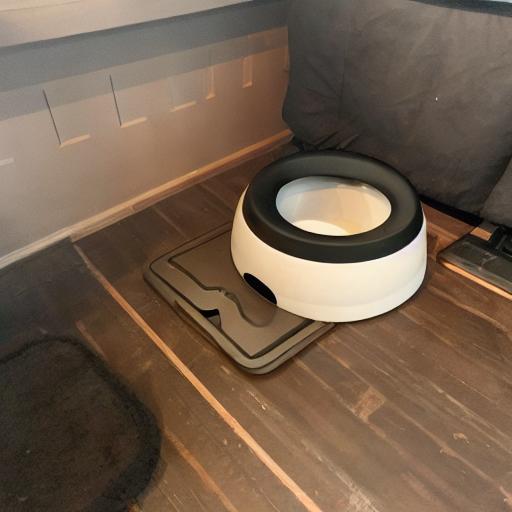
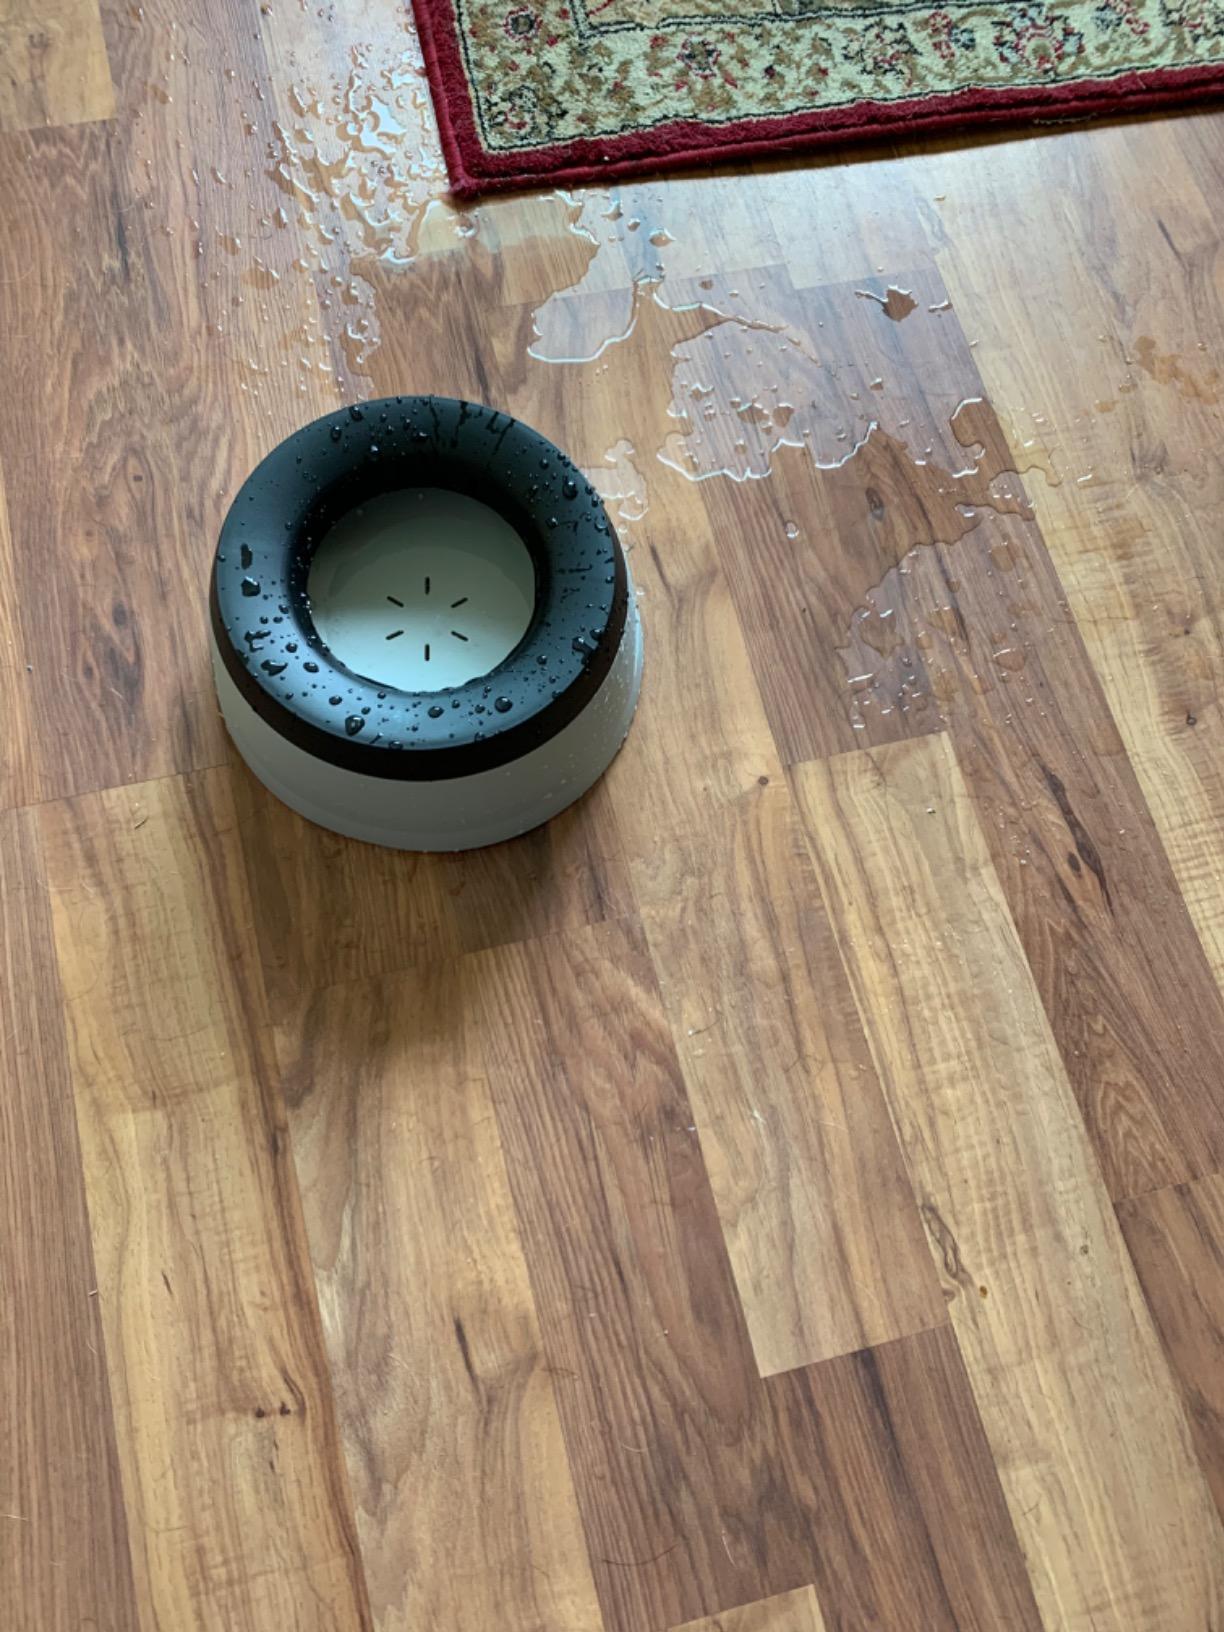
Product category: items_bowl
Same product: no